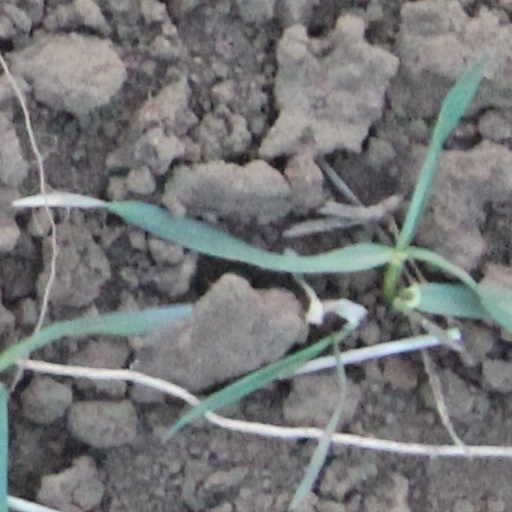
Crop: wheat